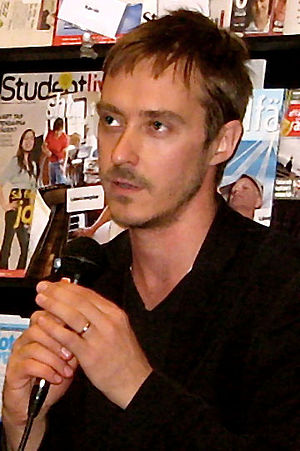
Jonas Karlsson
Sven Bert Jonas Karlsson er en svensk skuespiller og forfatter. Han studerede ved Teaterhögskolan i Stockholm 1994–98. I 2003 fik han en Guldbagge for sin roll i filmen Detaljer.